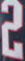
Number: 2